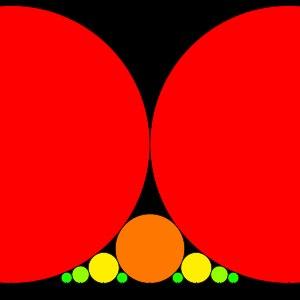
En mathématiques, le cercle de Ford est le cercle de centre et de rayon associé à la fraction irréductible, une fraction sous forme simplifiée, c'est-à-dire composée d'entiers premiers entre eux.